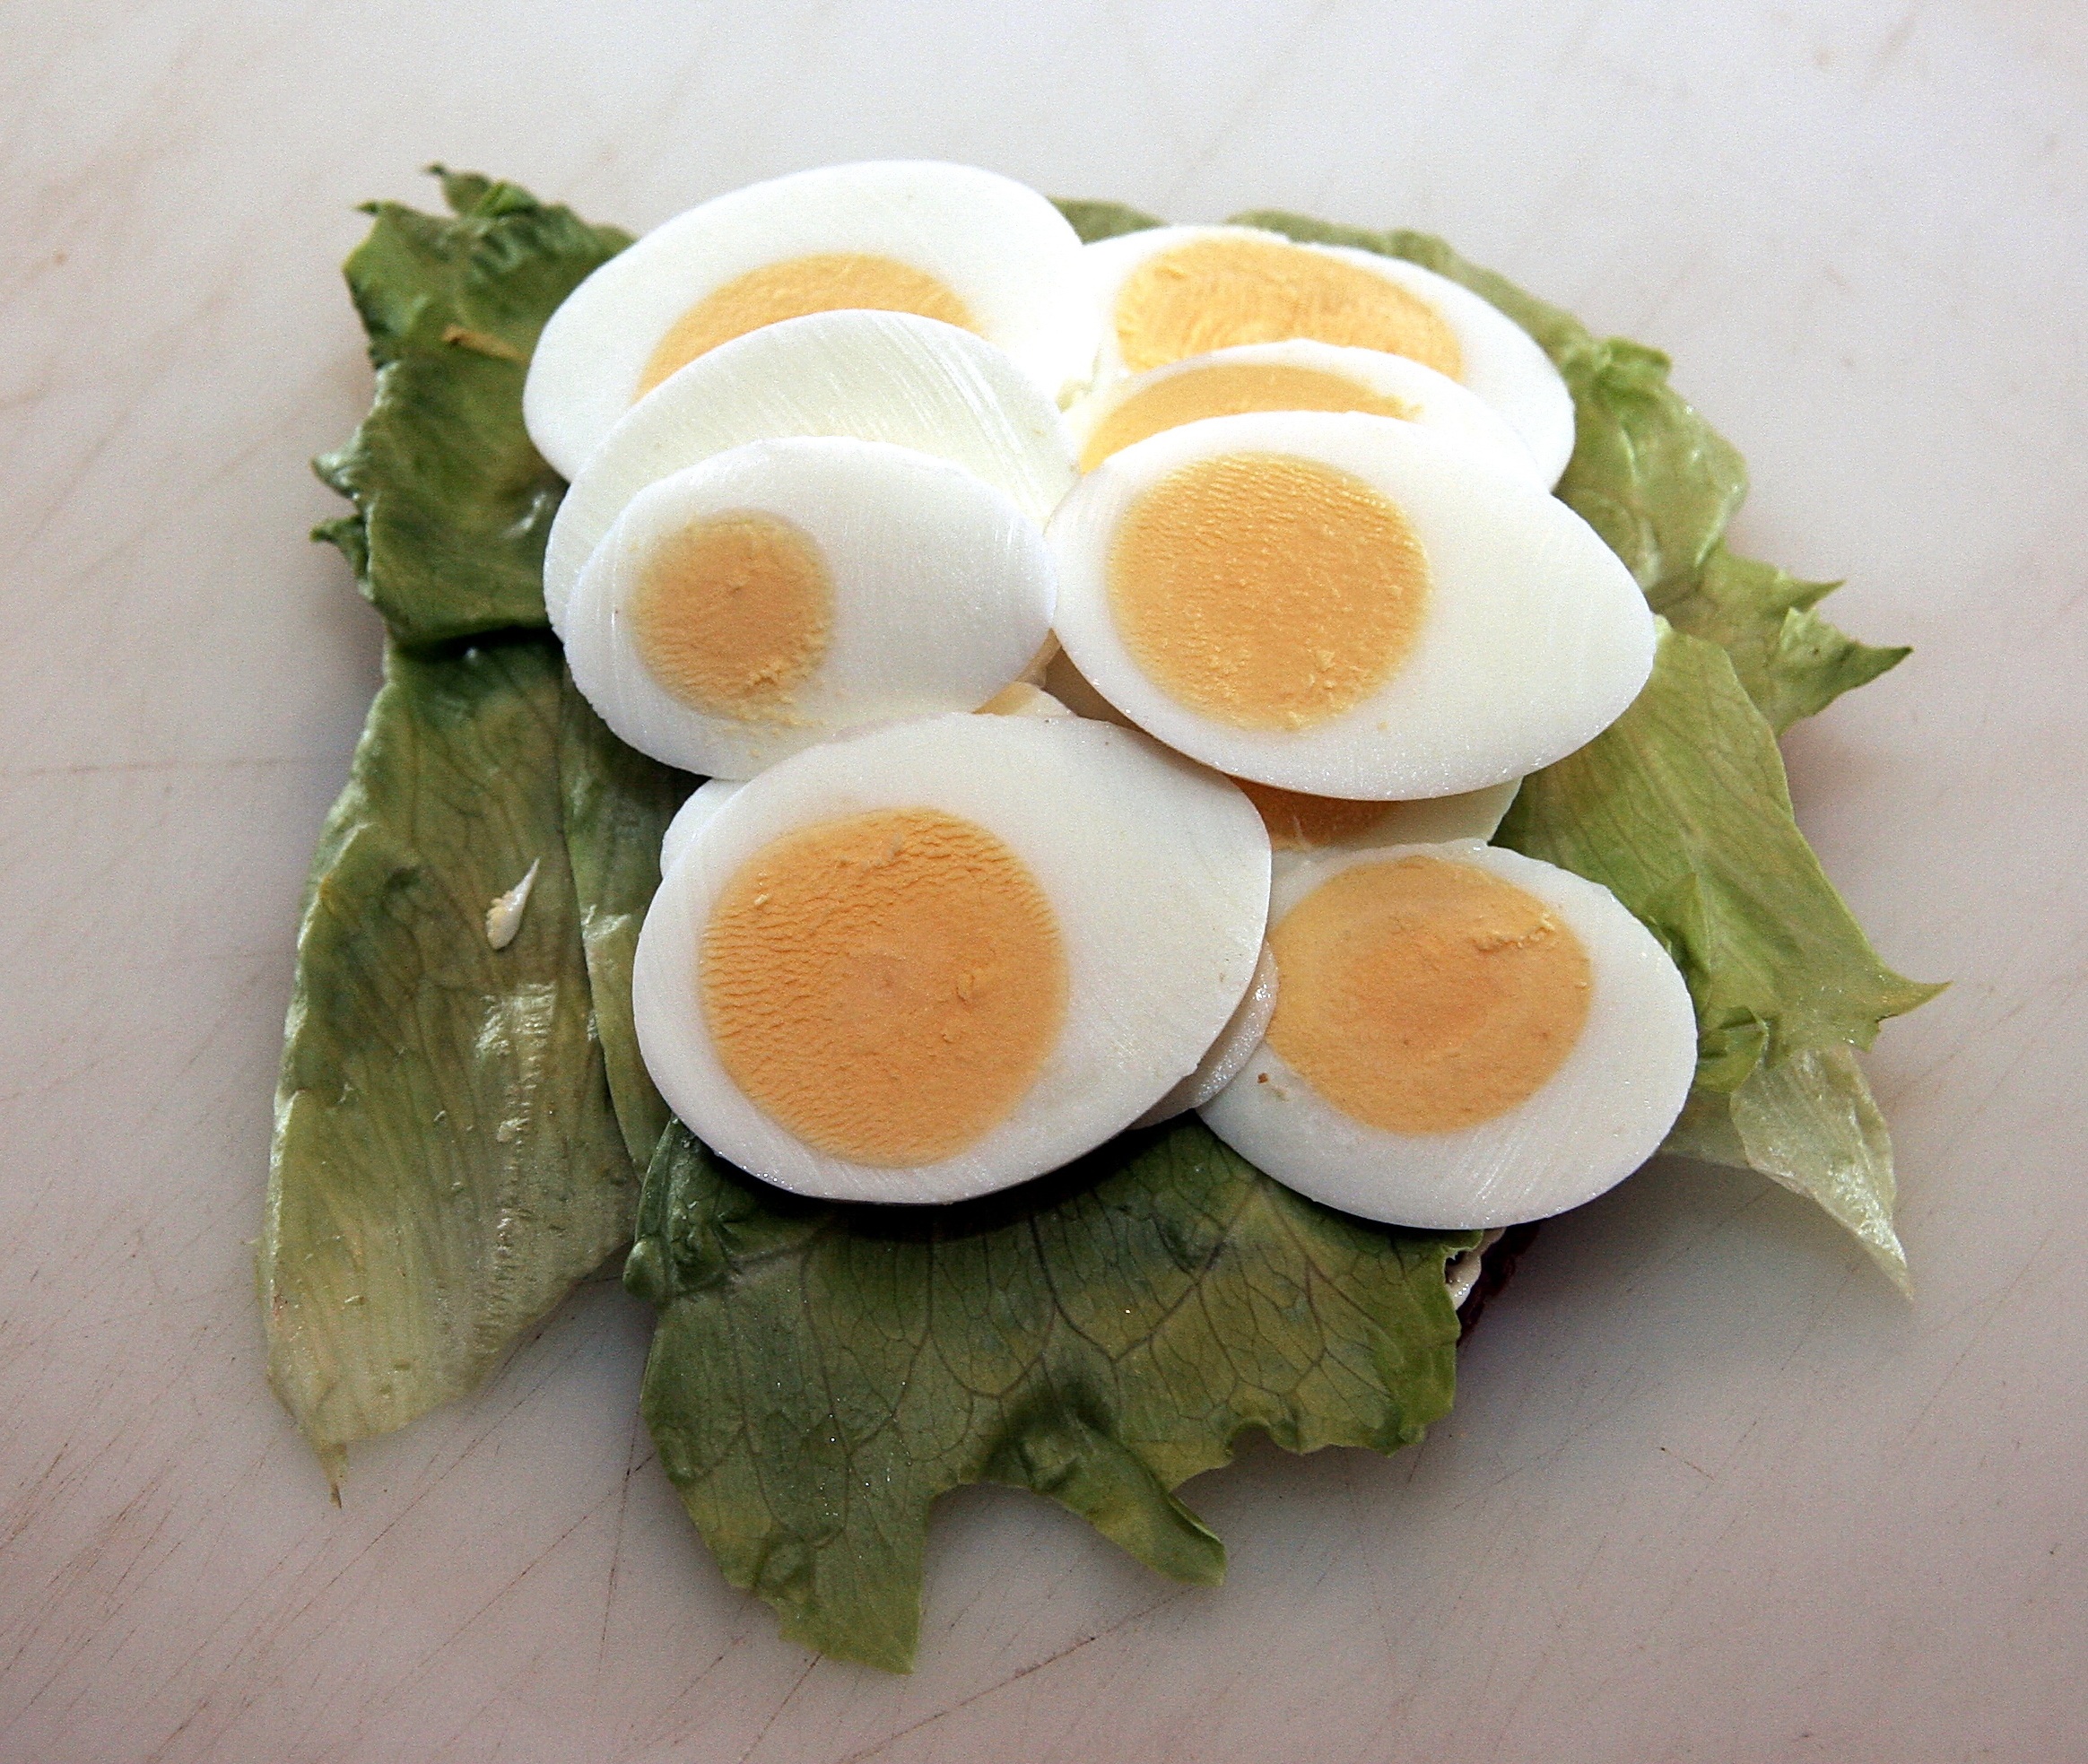
dish, meal, food, salad, cooking, produce, breakfast, lunch, cuisine, egg, butter, asian food, dining, eggs, production, taste, danish specialty, rye bread, open faced sandwiches, open sandwich